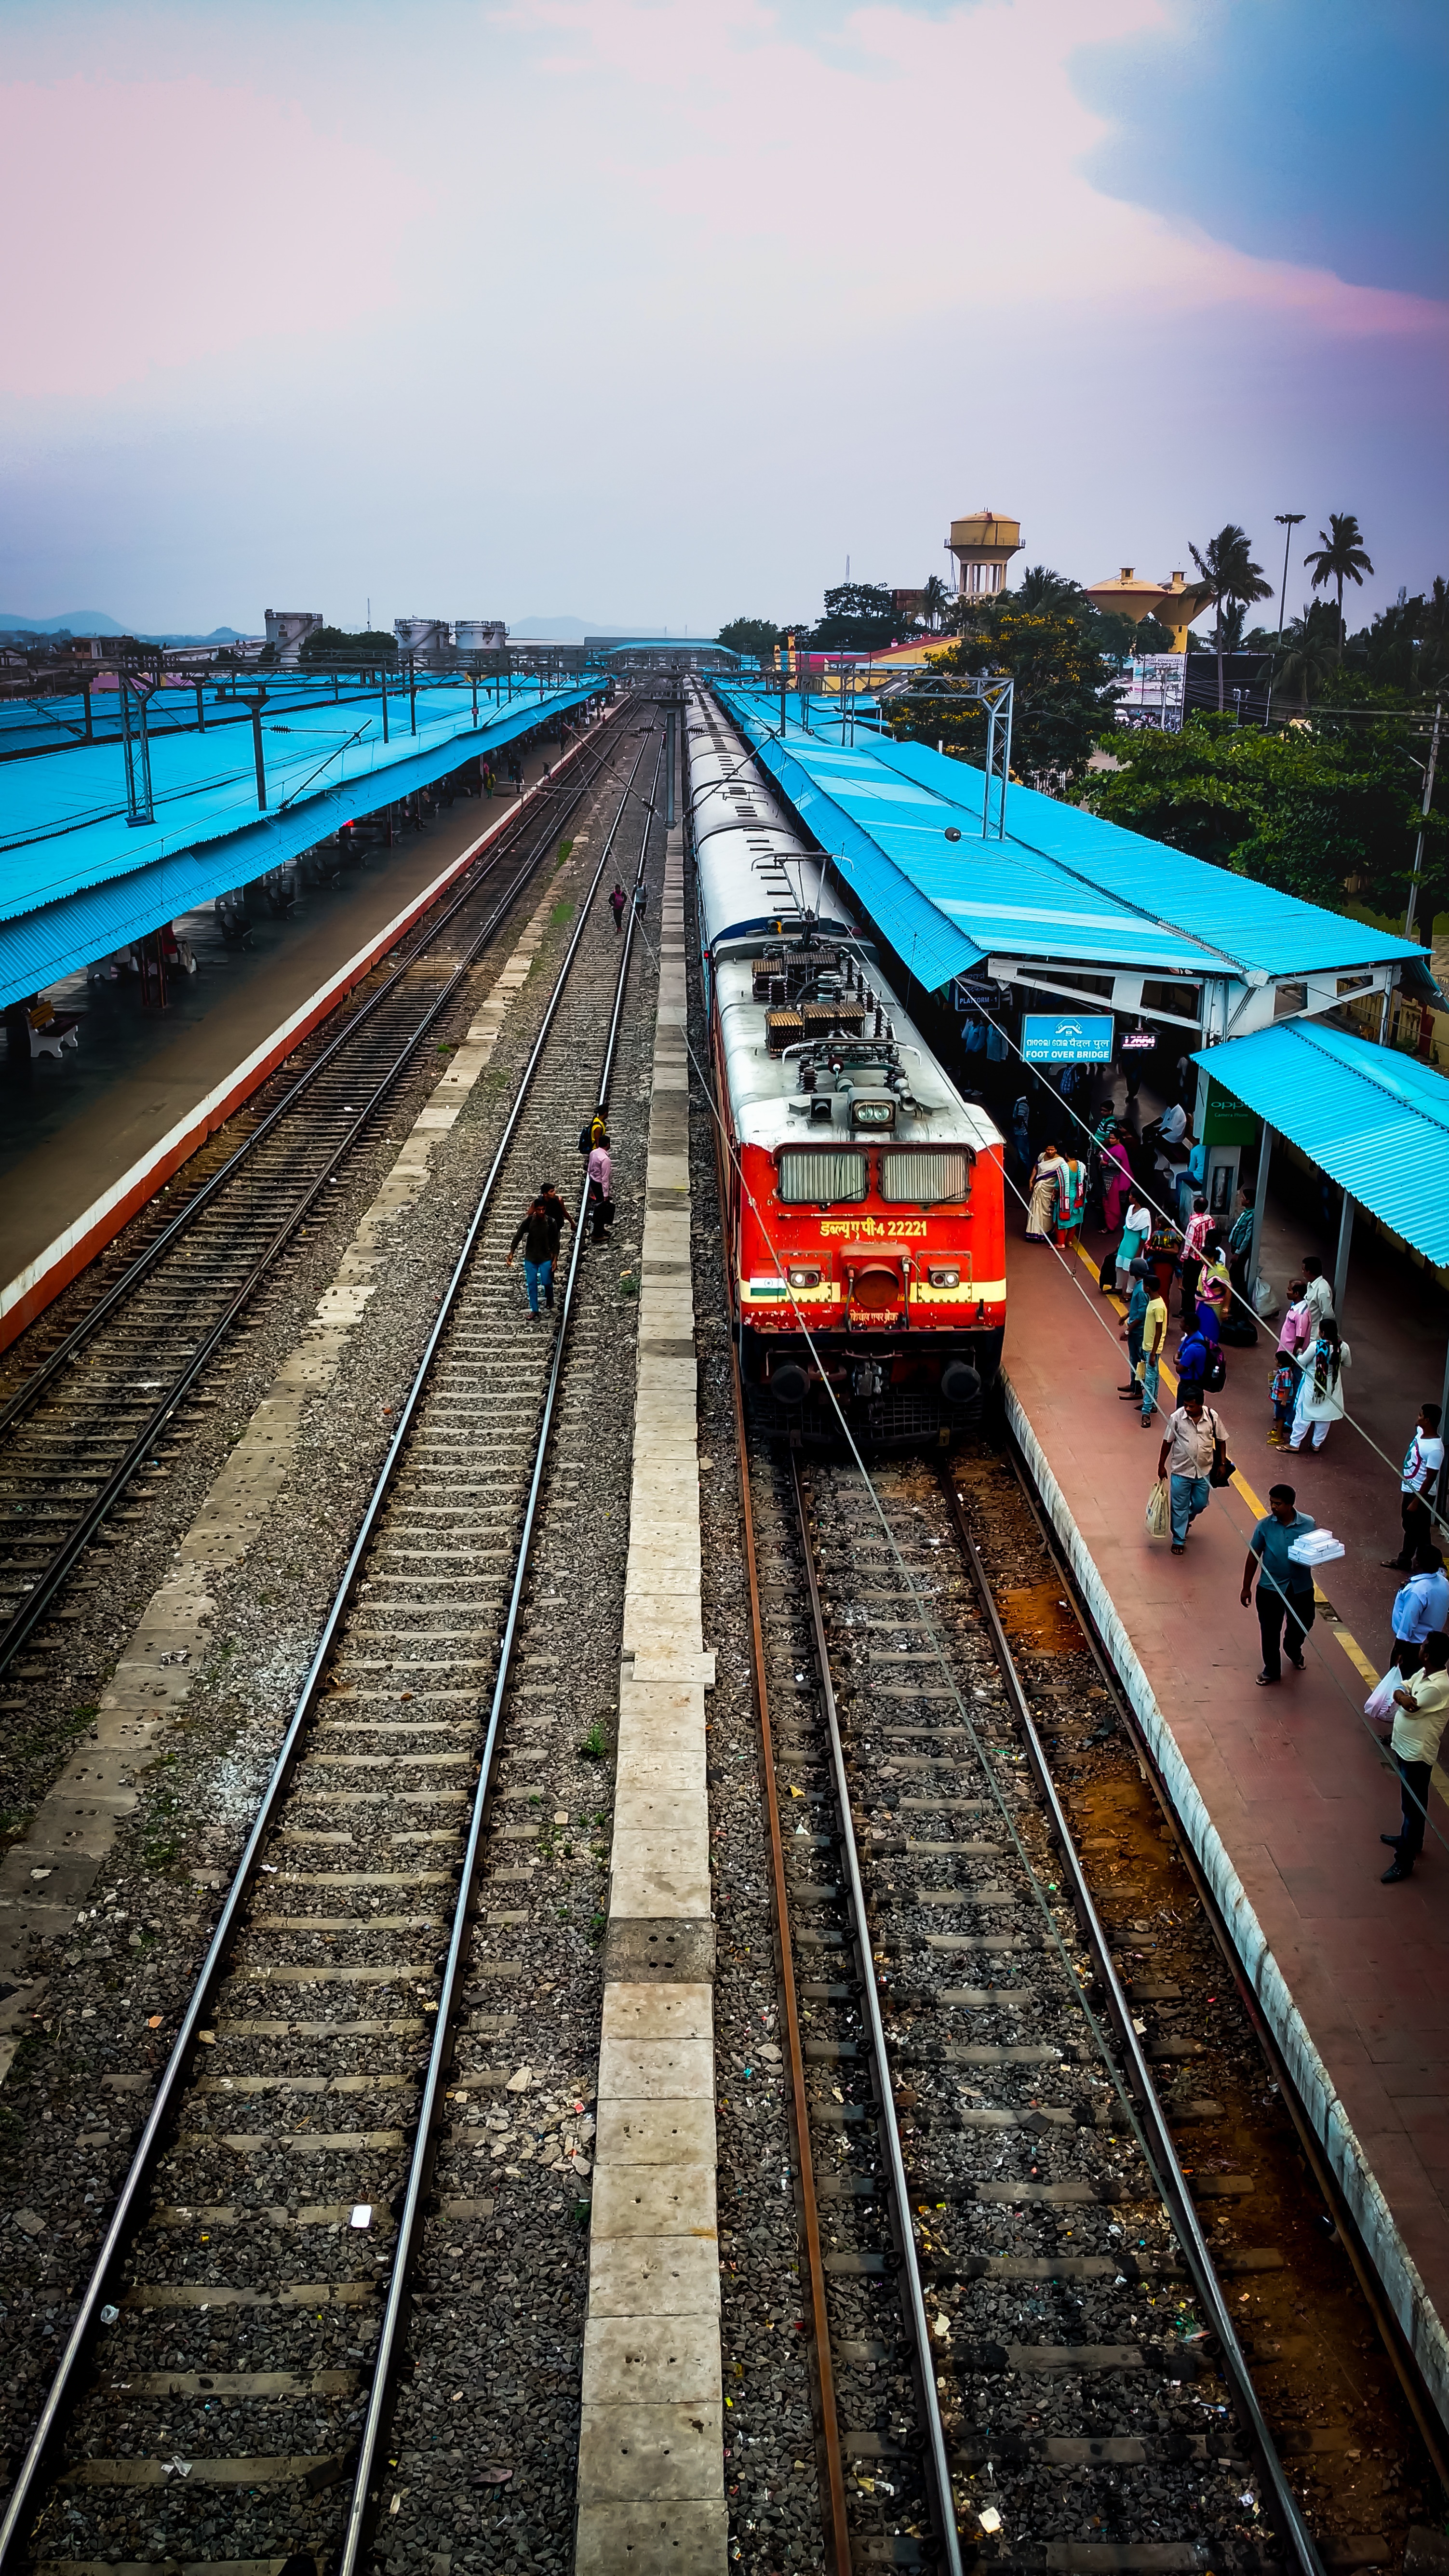
track, train, travel, transport, evening, vehicle, traveler, public transport, trains, rail transport